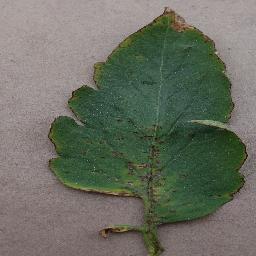
Label: Tomato___Bacterial_spot